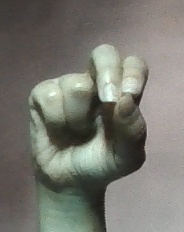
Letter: gaaf